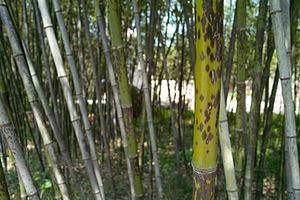
Les bambous tachetés, ou « bambous mouchetés », sont des types de bambous dont les tiges présentent des taches sombres. Ils sont parfois considérées comme appartenant au genre Phyllostachys ou à des formes de l'espèce Phyllostachys bambusoides, également connu sous le nom de « larmes de bambou » ou de « bambous marbrés ». La forme « Phyllostachys bambusoides f. lacrima-deae en particulier est largement rencontrée.